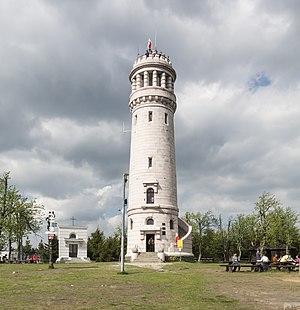
La Wielka Sowa est le point culminant des Góry Sowie qui font partie des Sudètes centrales. Il s'élève à 1 015 mètres d'altitude. Ce mont est situé dans la voïvodie de Basse-Silésie, dans le Sud-Ouest de la Pologne.